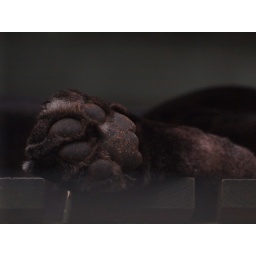
Baghera is a male black African Leopard and was born in 1994. Gorge Wildlife Park